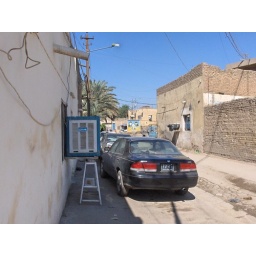
looking from house with shop in window direction of the ministry of finance just north of Fahdel.